York Colored Monarchs

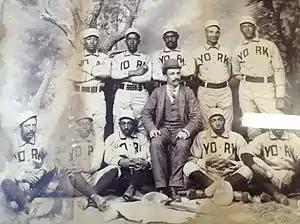
1890 York Colored Monarchs

The York Base Ball Club, nicknamed the Monarchs or Colored Monarchs, were a minor league baseball team that represented York, Pennsylvania United States, in the 1890 Eastern Interstate League. The team's roster was composed entirely of African Americans, hired from the two premier black professional clubs of the time, the Cuban Giants of Trenton, New Jersey, and the New York Gorhams. The Monarchs were in first place with a 39–16 record when the league disbanded in July 1890.